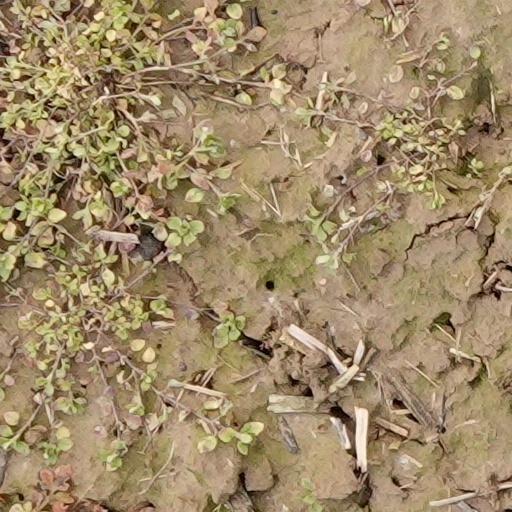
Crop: wheat